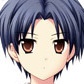
Portrait style: Anime Portrait